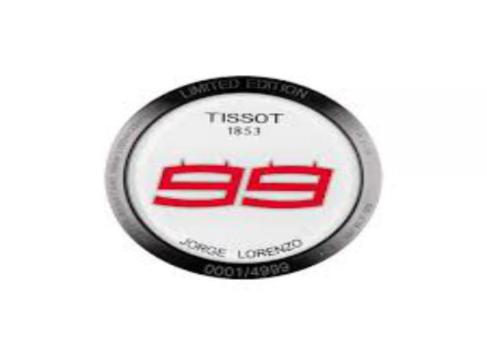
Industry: Clothes